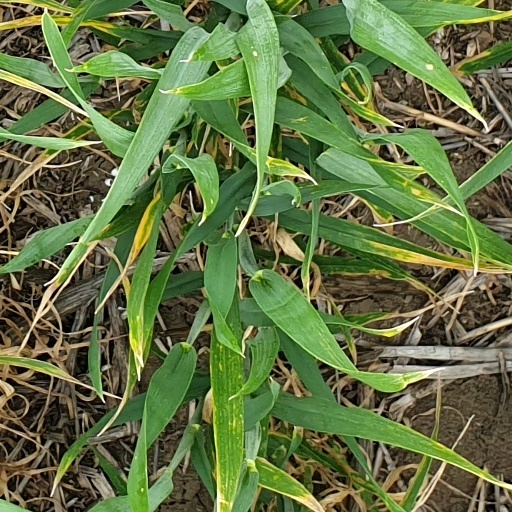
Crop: wheat